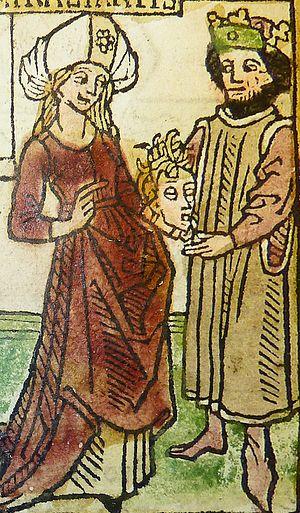
La guerre à travers l'histoire est principalement un domaine d'hommes, mais des femmes aussi ont joué un rôle - en tant que dirigeantes, espionnes et, moins souvent, combattantes. Suit une liste de femmes remarquables qui ont été activement engagées dans la guerre à l'époque antique. Elle n'inclut pas les monarques féminins ou autres dirigeantes qui n'ont pas mené de troupes.
Chiomara est une femme noble galate, épouse d'Orgiagon, tétrarque des Tolistobogiens, une des trois tribus de Galatie, durant la guerre galatienne avec Rome, en -189.